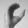
ASL letter: C